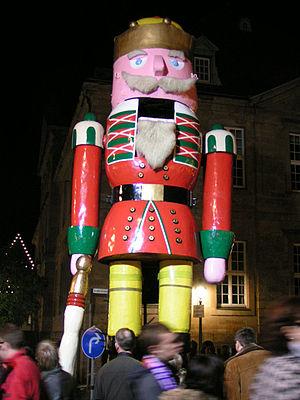
Le Casse-noisette ou Casse-noix est le nom donné à une figurine en bois, dont la fabrication s’effectue essentiellement dans les monts Métallifères, région à l’est de l’Allemagne, aux portes de la République Tchèque. Sa particularité est d’être constitué d’un levier ouvrant sa bouche, laissant apparaître un trou béant où placer une noisette ou une noix, puis de la casser en actionnant le levier vers le bas afin de, cette fois, refermer sa bouche. Fabriquer un casse-noisette de 35 cm nécessite environ 130 étapes de fabrication et jusqu’à 60 pièces détachées. Ils sont fabriqués surtout en bois d’épicéa et bois de hêtre. Les éléments décoratifs sont réalisés en soie, en cuir, en tissu, etc.